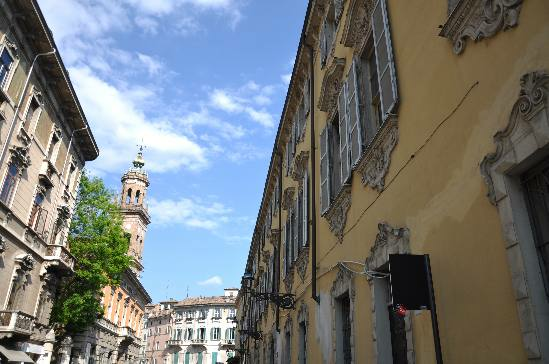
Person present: No